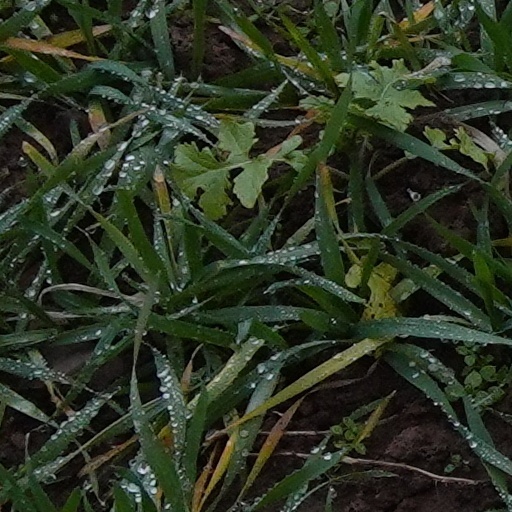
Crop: wheat